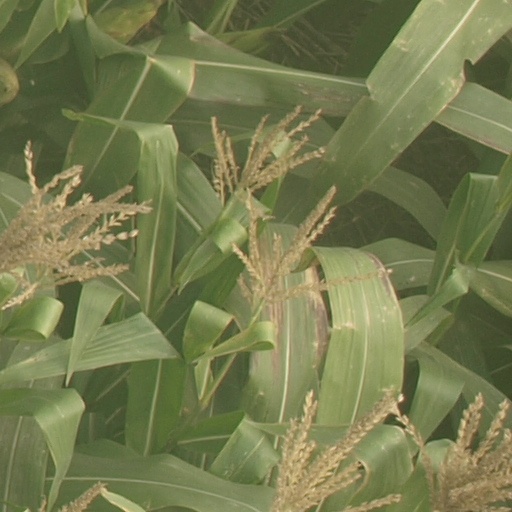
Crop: maize; corn